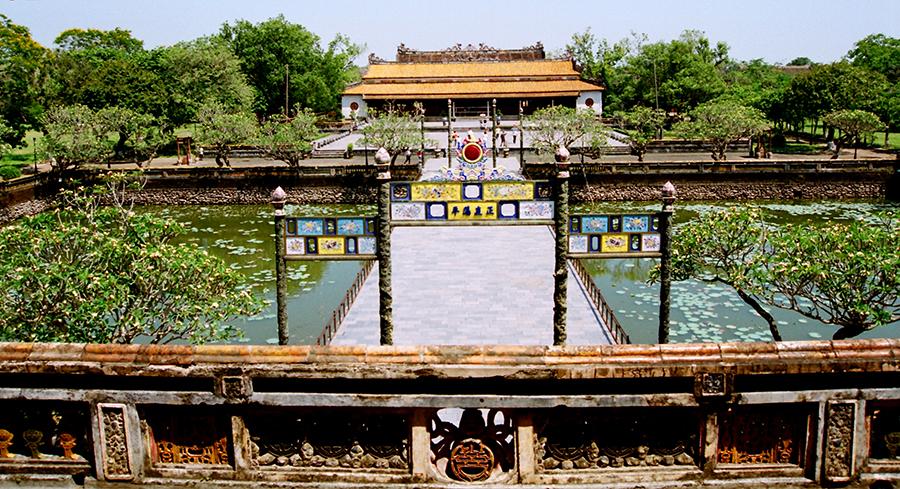
hai bên con đường đi vào bên trong cung điện là những hồ nước